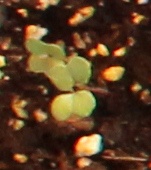
Label: Canola